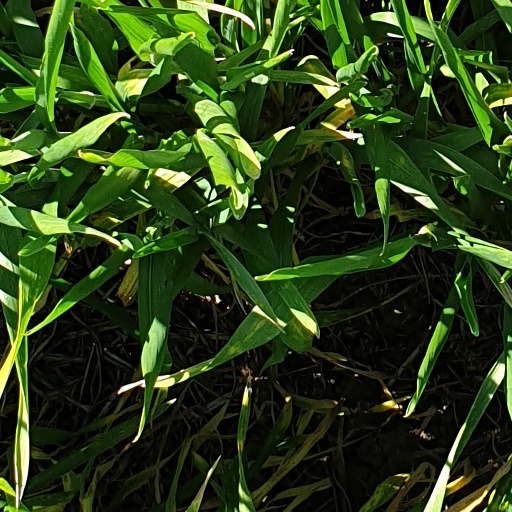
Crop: wheat